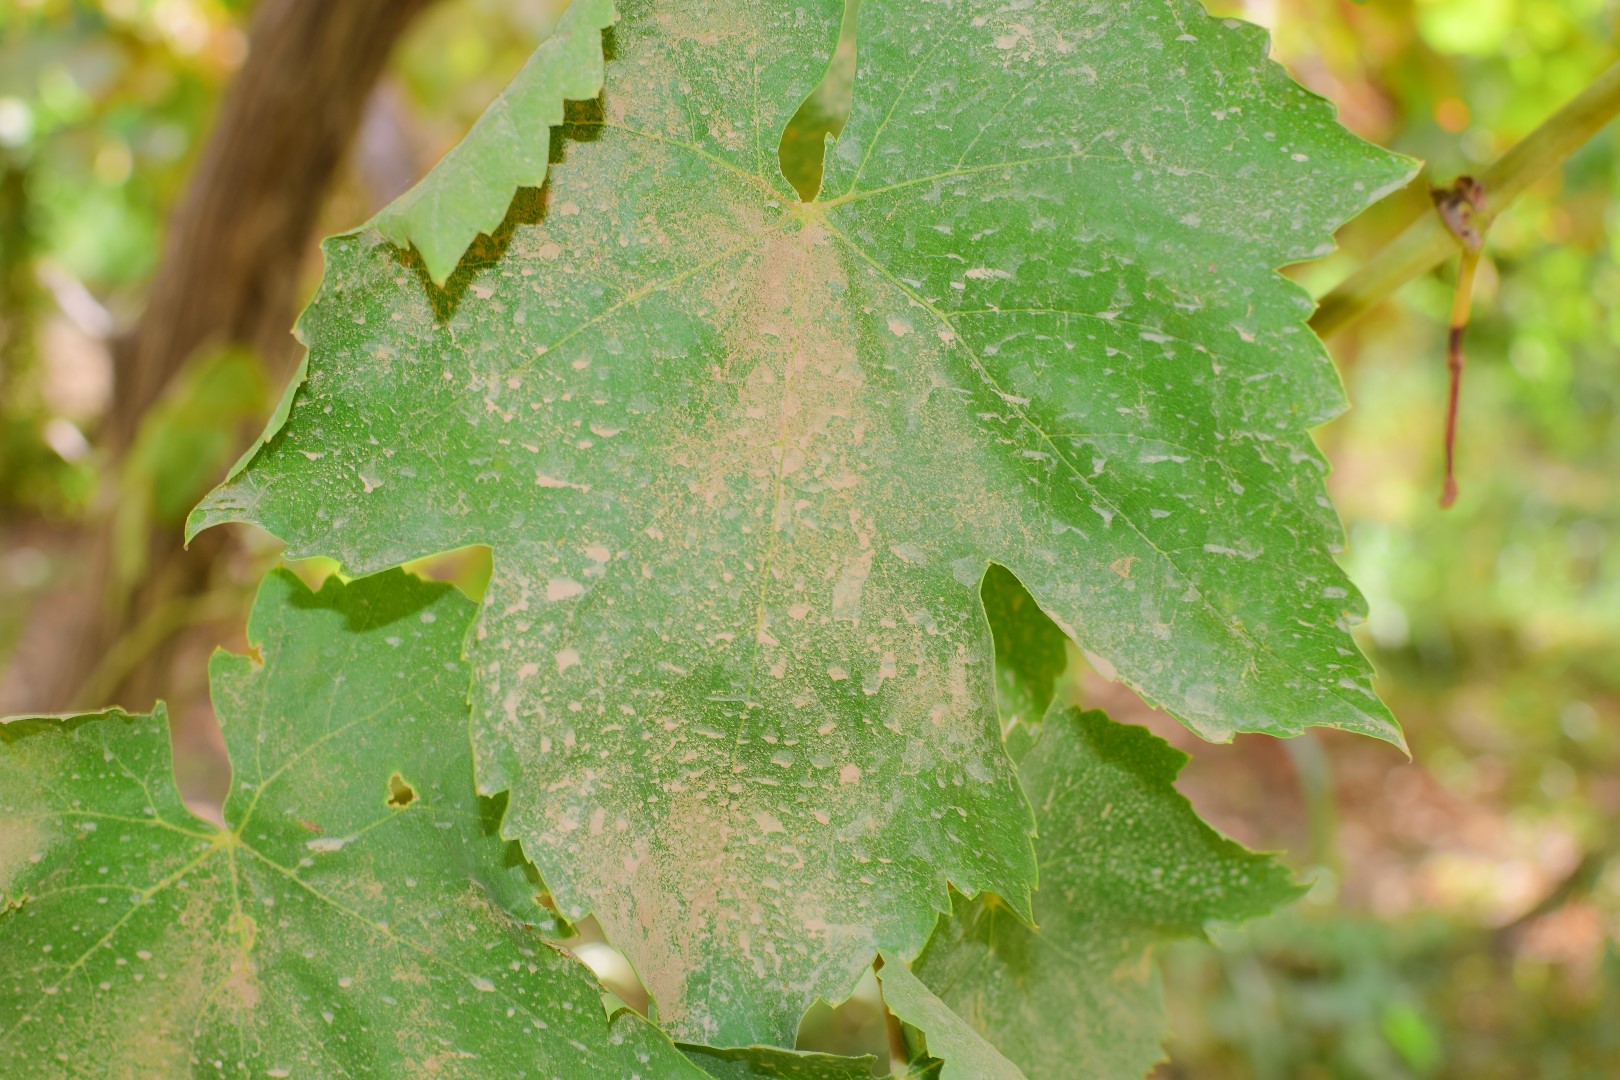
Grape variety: Thompson Seedless